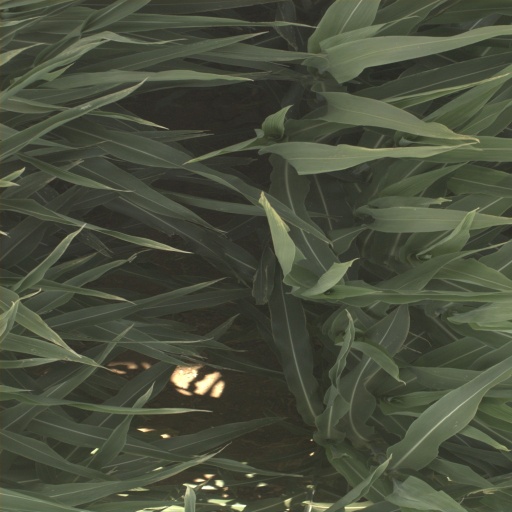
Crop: sorghum